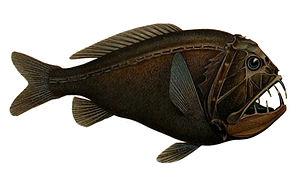
Les Anoplogastridae forment une famille de poissons téléostéens. Cette famille ne comprend qu'un seul genre, Anoplogaster.
Le poisson-ogre est une espèce de poissons abyssaux de la famille des Anoplogastridae.
Un poisson abyssal, poisson des abysses ou poisson des profondeurs est une espèce de poissons qui passe la plus grande partie de sa vie dans les abysses. Les poissons des abysses constituent un élément important de la faune abyssale et une ressource halieutique considérable. Réputés pour leur apparence monstrueuse, la plupart mesurent à peine une dizaine de centimètres de longueur, rares sont ceux qui dépassent le mètre. En raison de leur difficile accessibilité, on ne sait que peu de choses de leur comportement, on ne peut le déduire qu'à partir de leur anatomie.